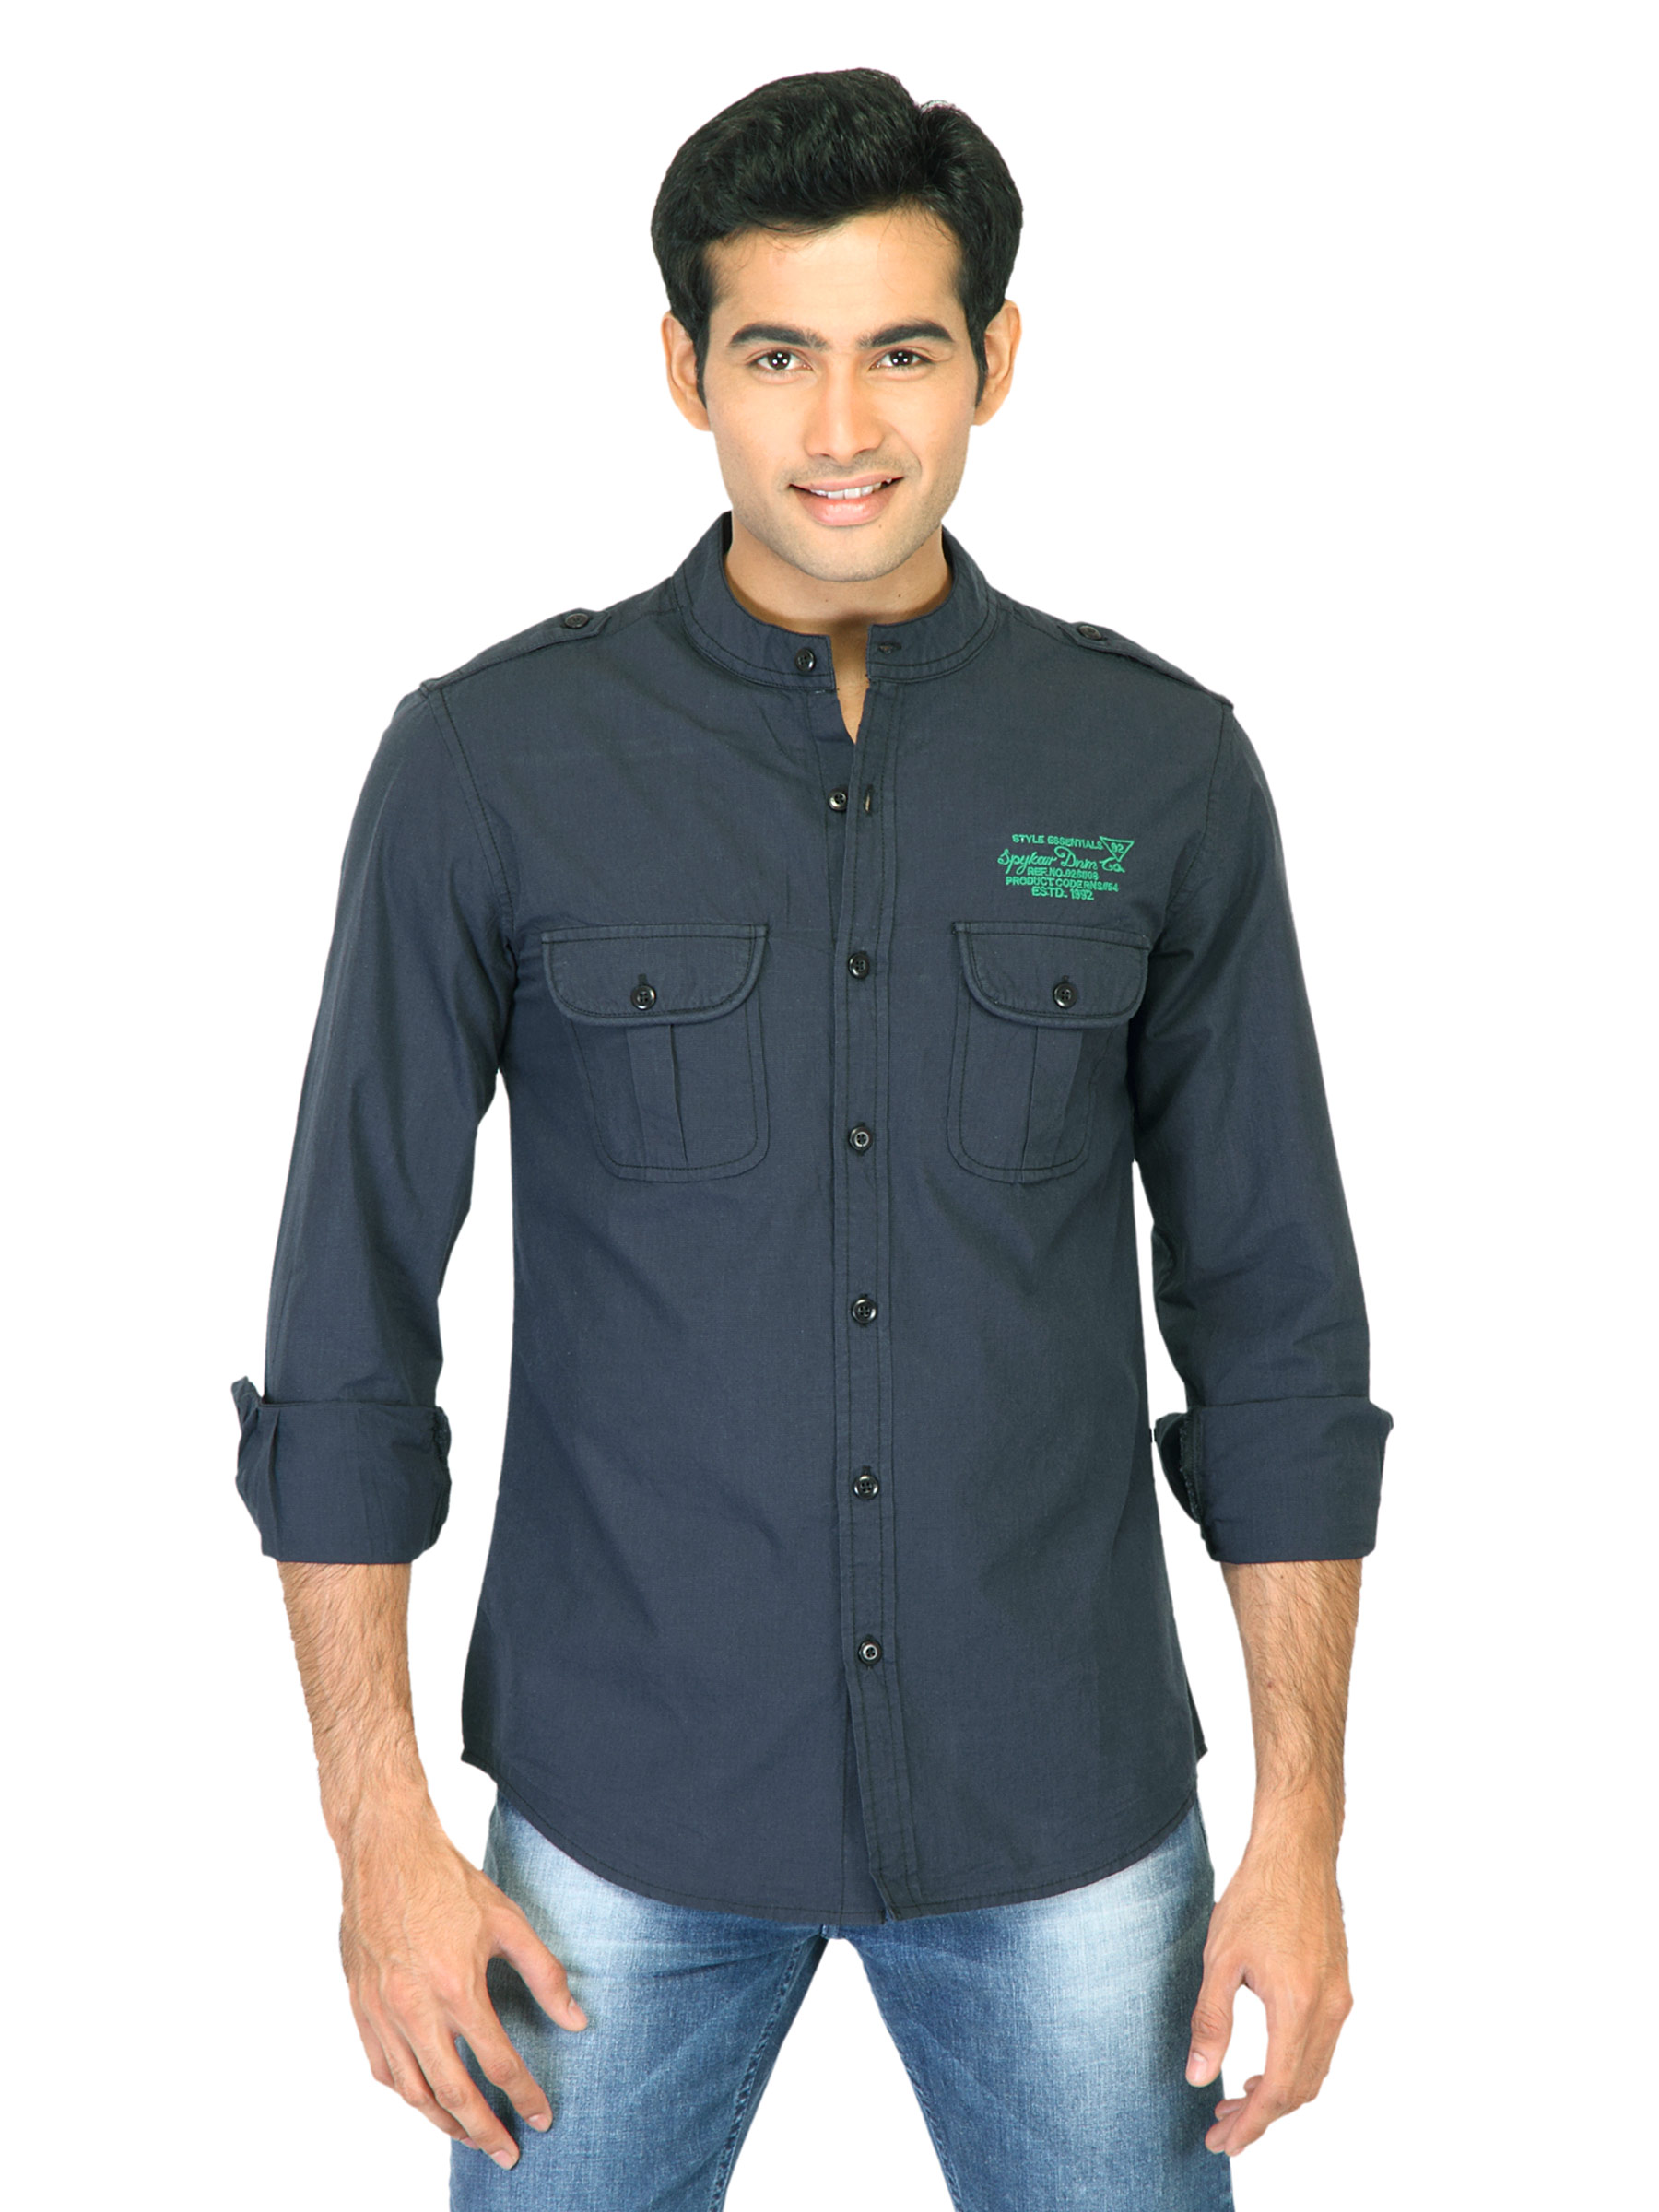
Spykar Men Mandarin Collar Blue Shirts
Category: Apparel / Topwear / Shirts
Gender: Men
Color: Blue
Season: Fall 2011
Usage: Casual